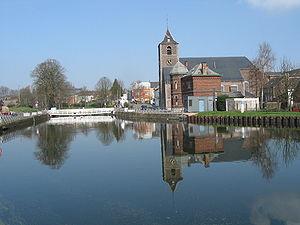
Houdeng-Aimeries (Belgique), le canal du Centre, le pont tournant et l'église Saint-Jean-Baptiste (1779).
Houdeng-Aimeries est une section de la ville belge de La Louvière, située en Wallonie dans la province de Hainaut.